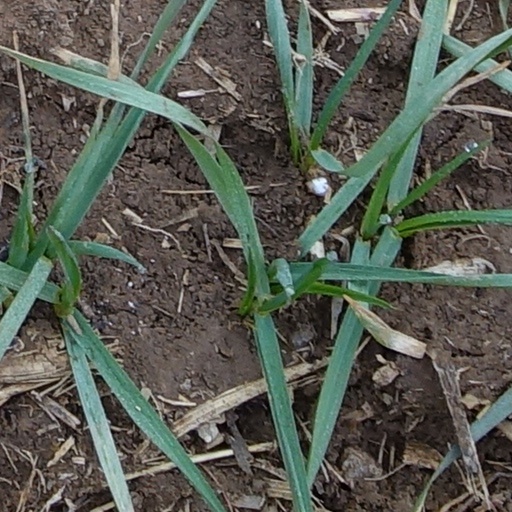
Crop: wheat